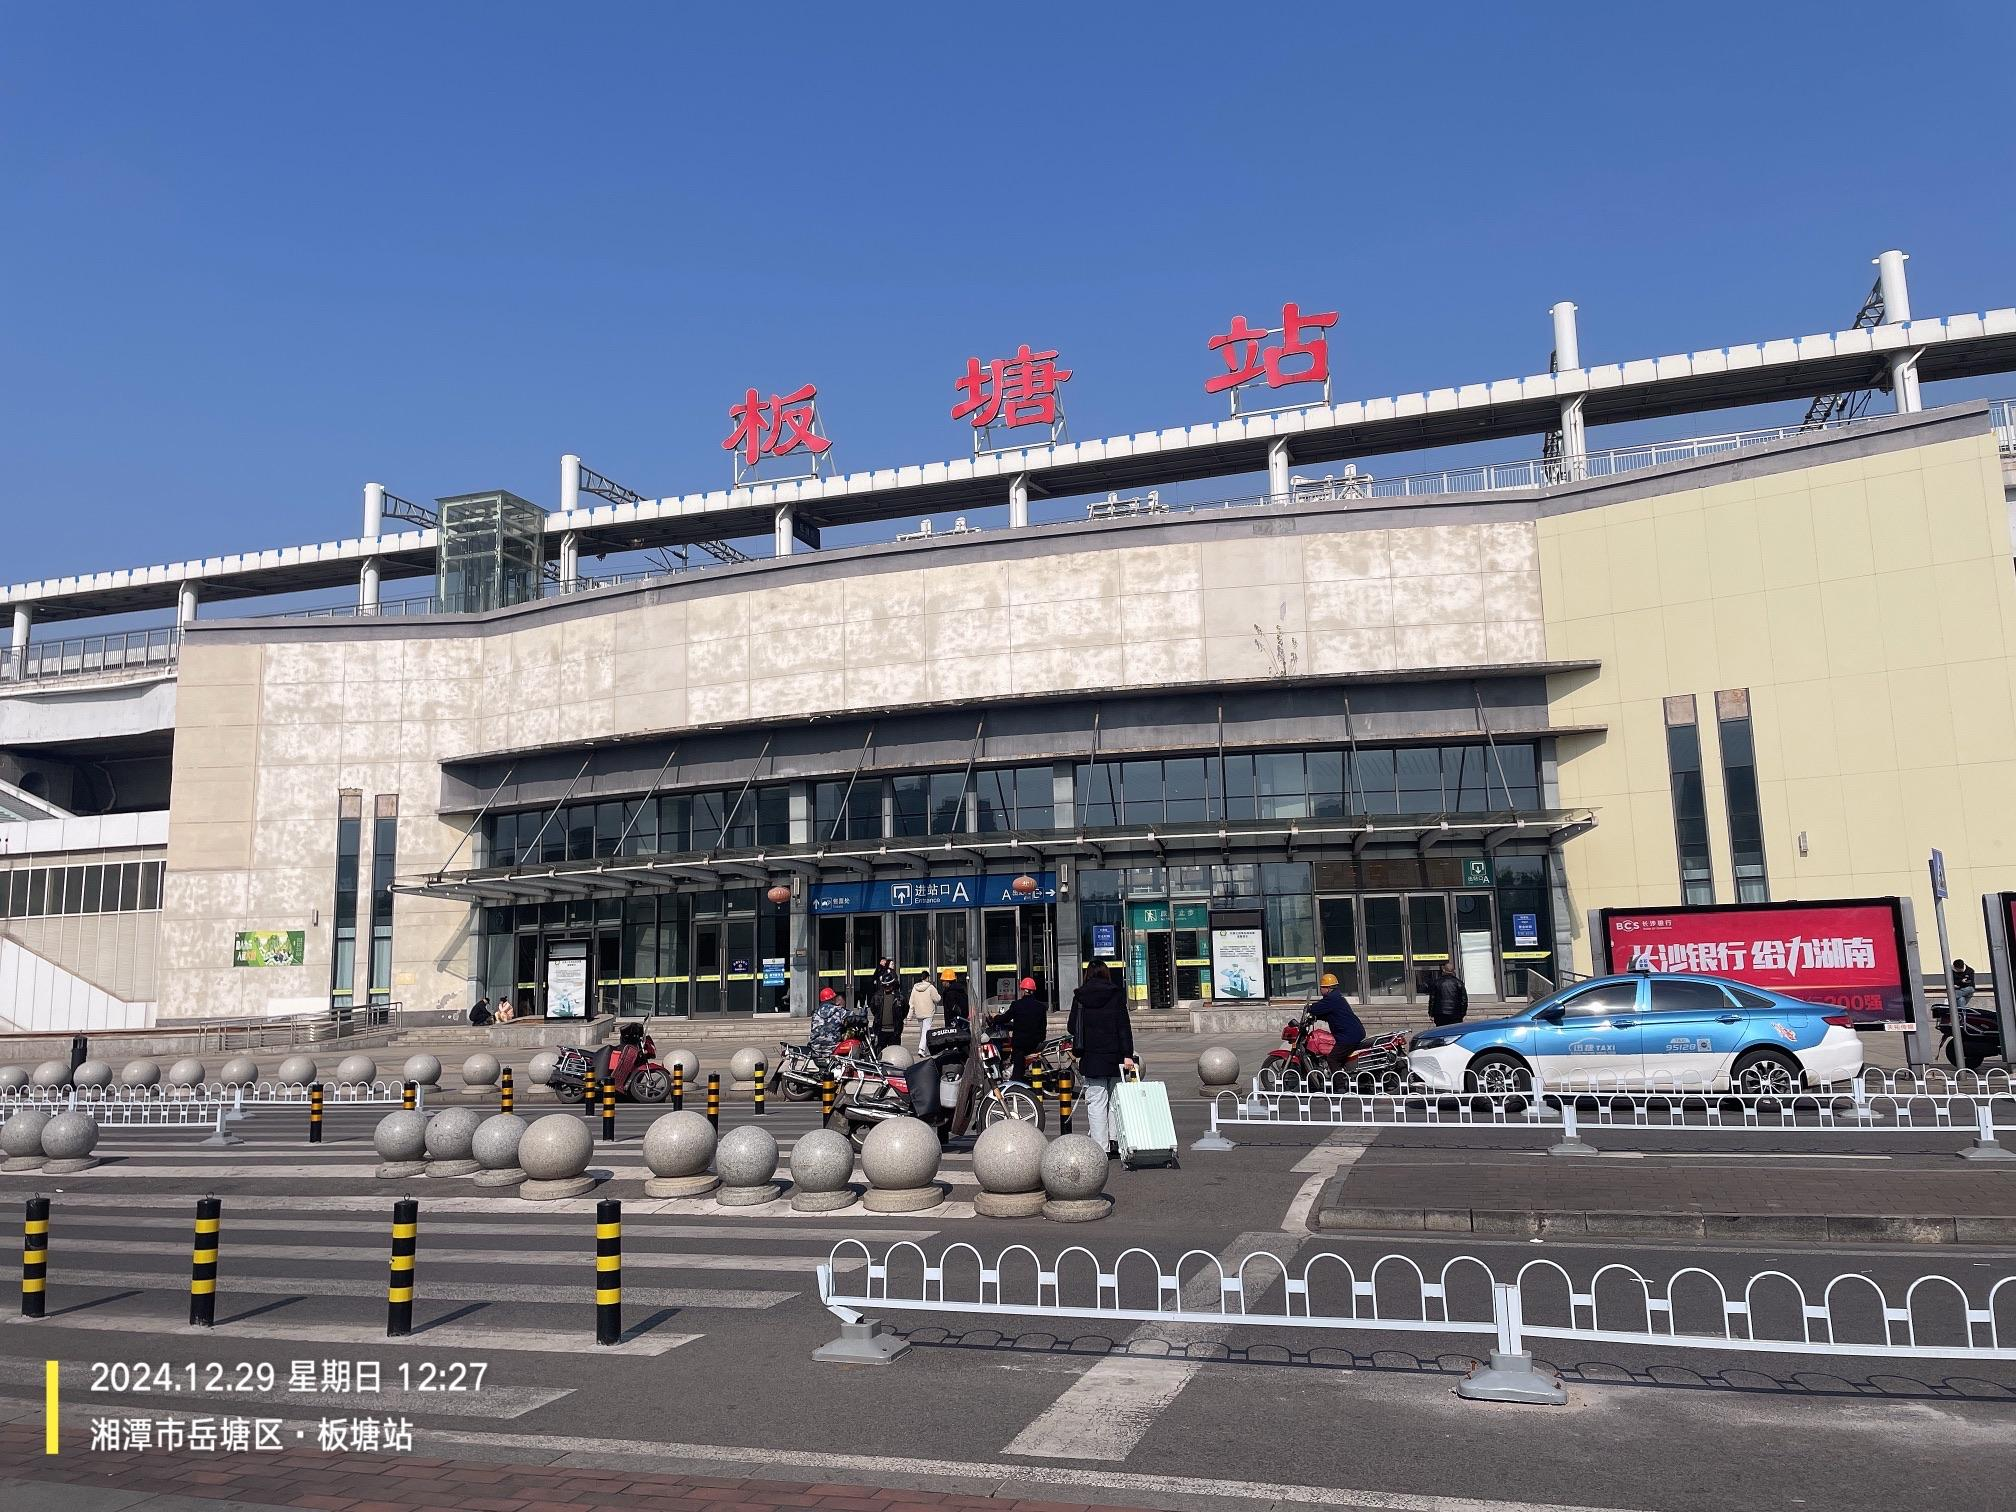
地标名称：板塘站
所在城市：湘潭市·岳塘区